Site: brandenburg
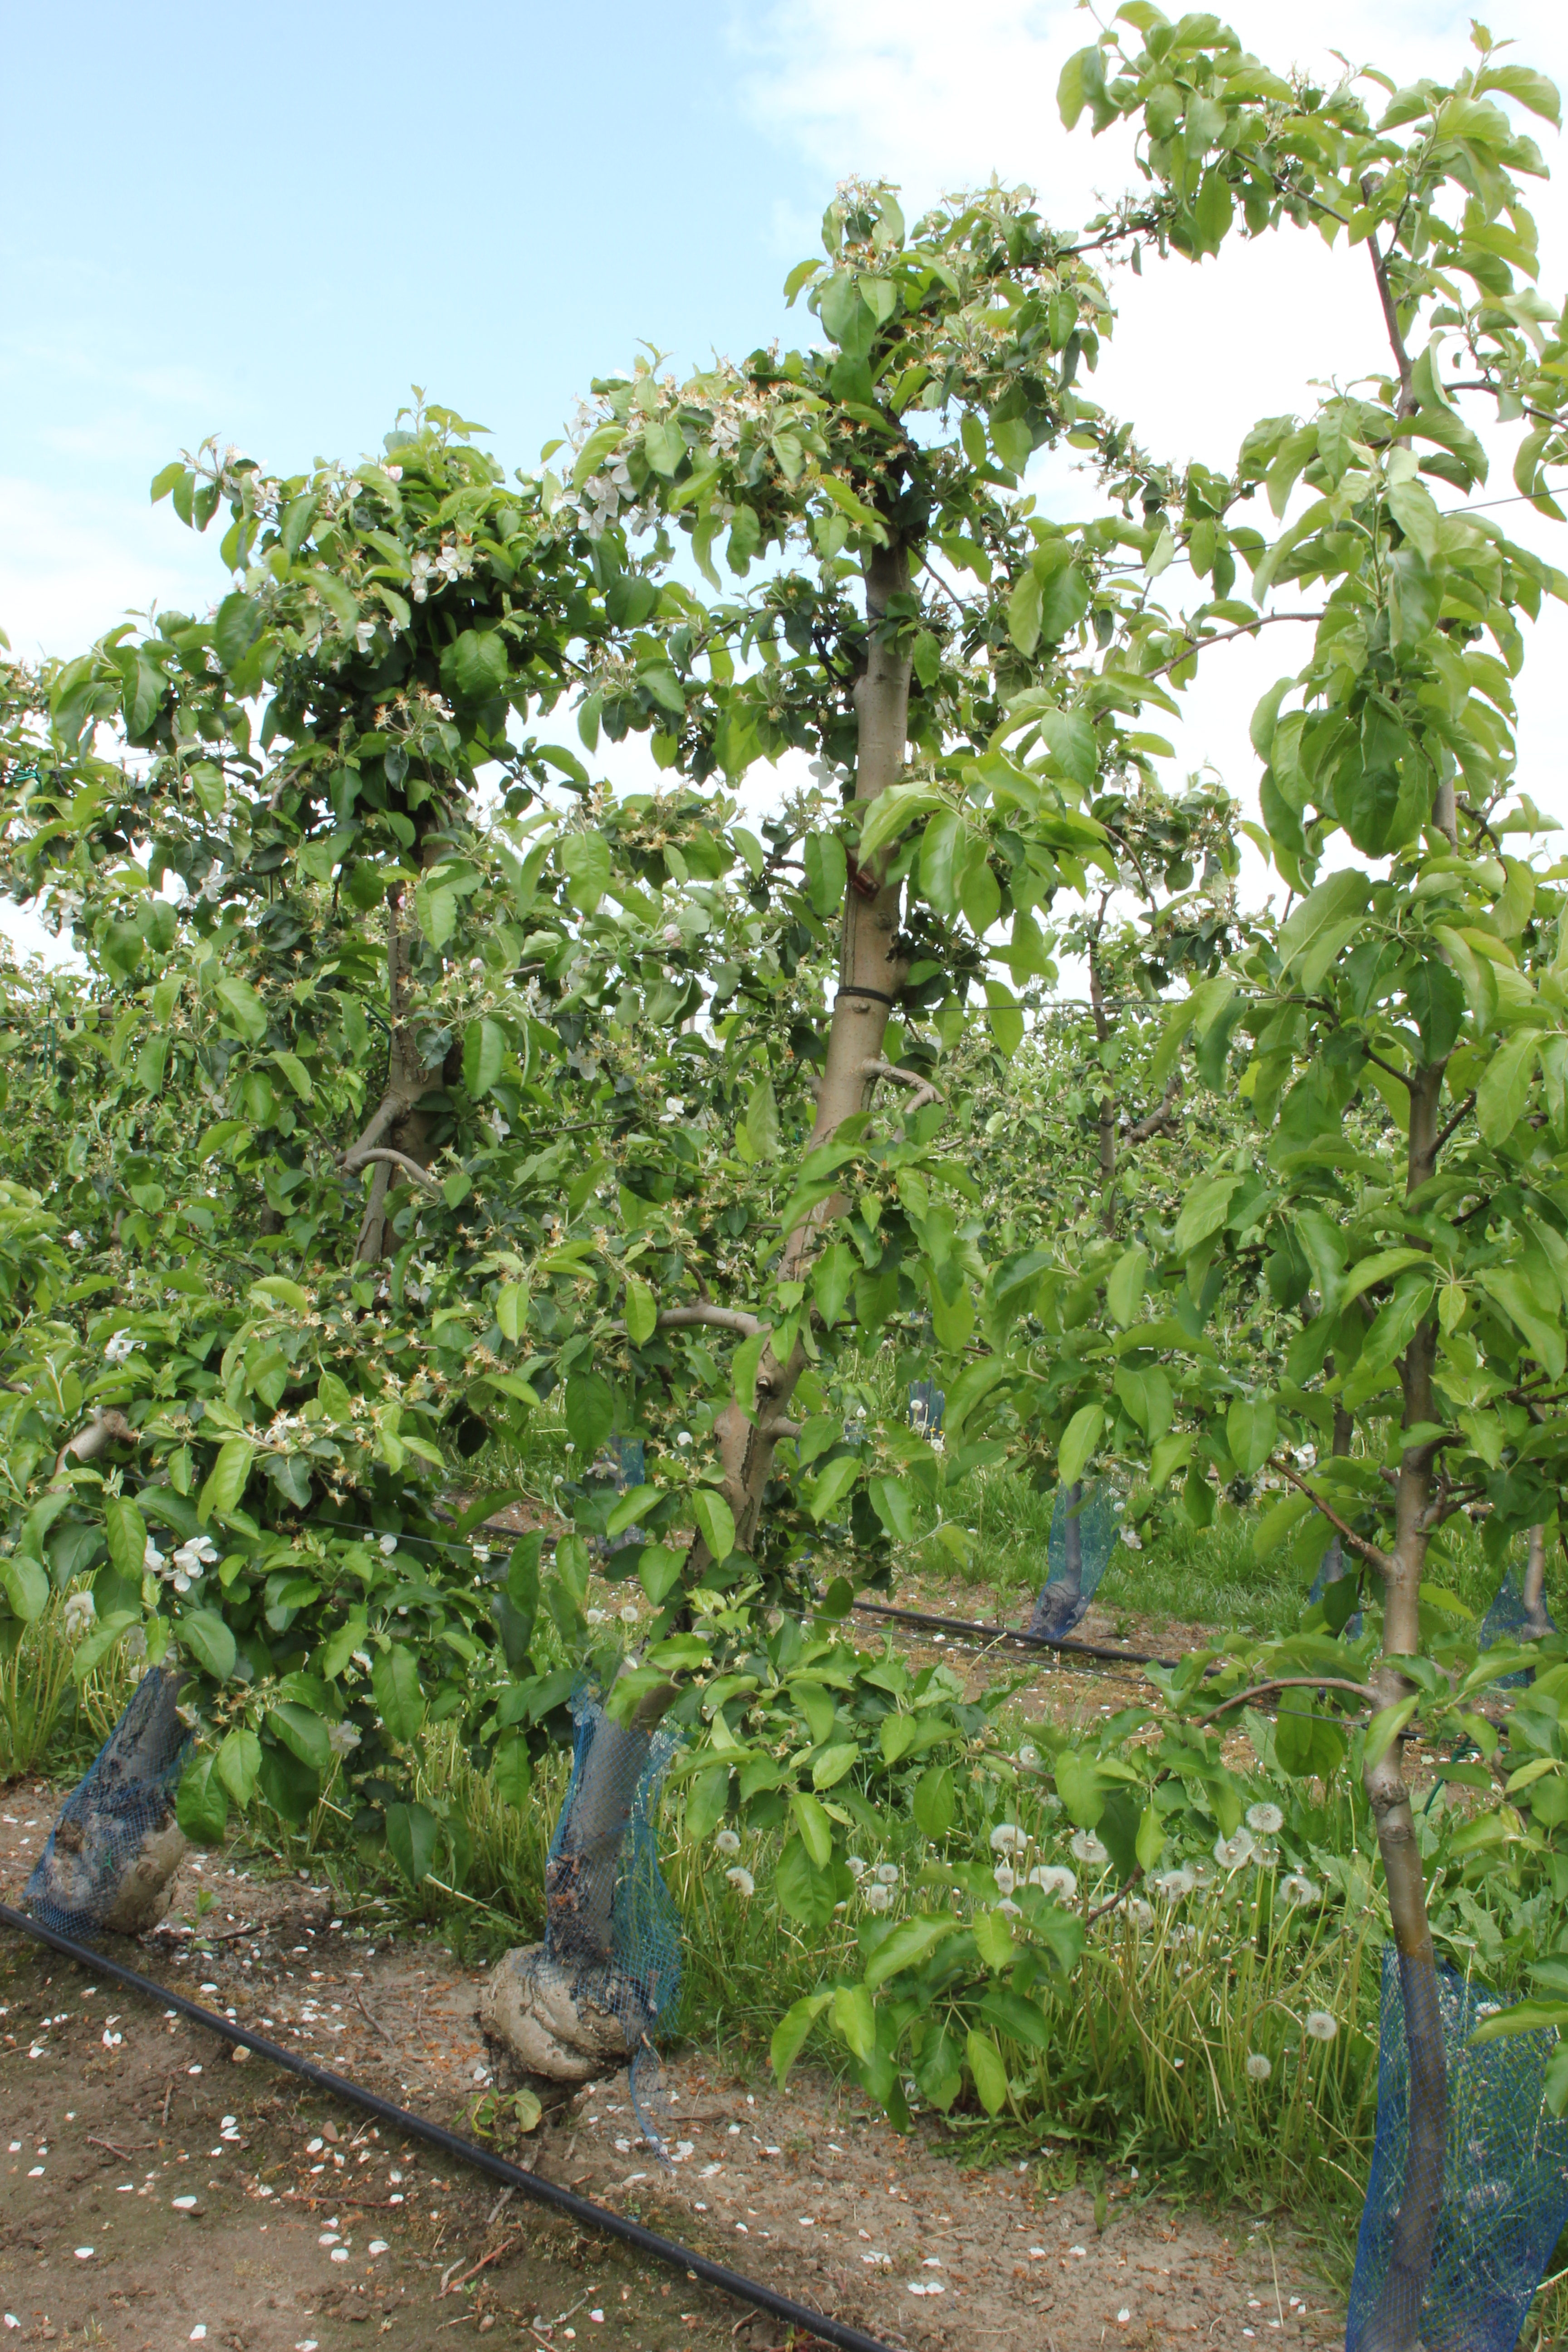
Growth stage (BBCH 67): Flowering